Rimini Proclamation

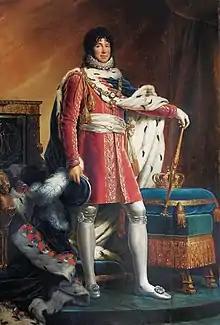
Portrait of Joachim Murat as King of Naples by François Gérard,

By January 1814, Napoleon was losing the War of the Sixth Coalition, in which a coalition of European states fought against the French Empire and its client states. On 11 January 1814, the Kingdom of Naples and the Austrian Empire signed the Treaty of Naples, under which Murat defected to the coalition. As part of the treaty, Murat would keep the Neapolitan throne in return for sending 30,000 troops against the Kingdom of Italy. Murat's troops passed through the city of Rimini, at the southern tip of the Kingdom of Italy, on 1 February 1814.